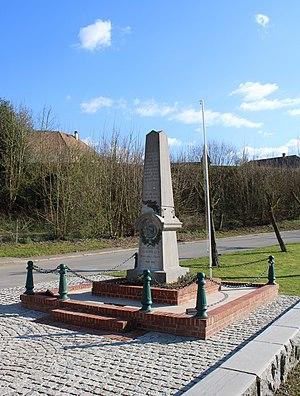
Le monument aux morts.
Vénérolles est une commune française située dans le département de l'Aisne, en région Hauts-de-France.